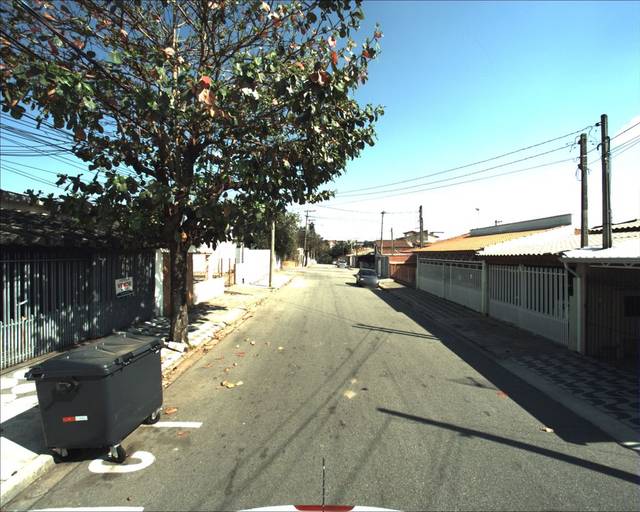
Region: Brazil
Coordinates: -23.478, -47.45